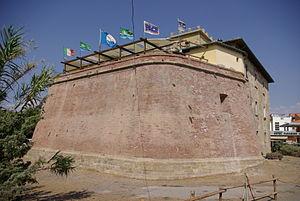
Marina di Bibbona est un hameau de la commune italienne de Bibbona en Toscane.